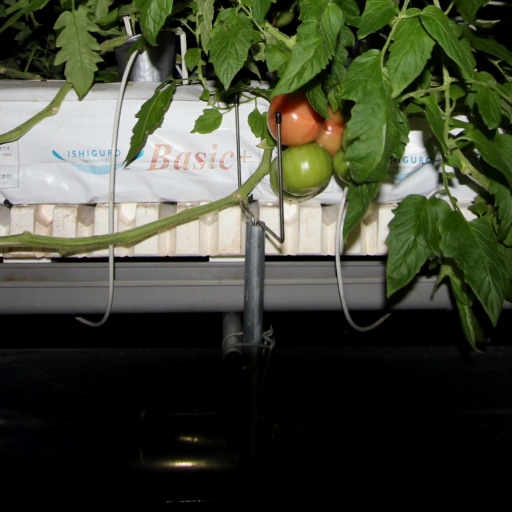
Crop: tomato